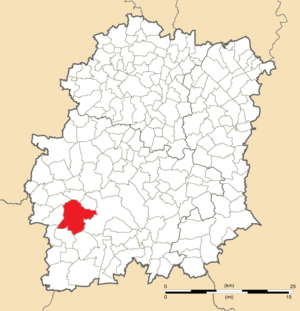
Carte de position de Chalo-Saint-Mars en Essonne (91)
Chalo-Saint-Mars est une commune française située à cinquante-trois kilomètres au sud-ouest de Paris dans le département de l'Essonne en région Île-de-France.